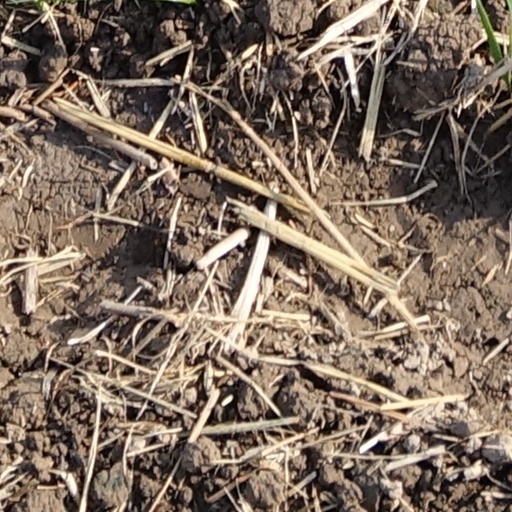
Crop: wheat